Glass Nickel Pizza Company

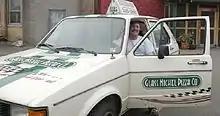
A Glass Nickel "Grease Car." A VW Rabbit

The Glass Nickel is known around Madison for its commitment to environmental sustainability and responsibility. The use of waste vegetable oil (WVO) and hybrid vehicles is unique to delivery restaurants in Madison, and to most delivery systems in America. WVO vehicles are diesel vehicles that have been converted to run off used fryer grease, or other vegetable based oils. The original Glass Nickel has a system in place to automatically convert used fryer oil into fuel for vehicles. Used oil from deep fryers is transported through the building into a filtration room in the restaurant's basement. There, the oil is run through a series of filters and placed in a holding tank until needed for fuel for the delivery fleet. On the outside of the building is a diesel pump that delivery drivers and neighbors use to fill their vehicles. The entire configuration is self-contained within the store. The cars average 45-50 MPG on WVO. Because the oil is made from living plants, any carbon dioxide emissions are a zero addition to the atmosphere, as the plants used for oil—canola, corn, soy, etc.,-- remove the carbon dioxide from the atmosphere. The Glass Nickel also owns and operates two hybrid vehicles in their delivery fleet. New franchisees are required to own and operate at least one Alternative fuel vehicle in their delivery fleet by their third year of operation, be it a WVO Vehicle, hybrid or electric. Furthermore, the store is in the process of converting its interior lighting from fluorescent to L.E.D. light. A new pizza oven shuts off when pizzas are not baking, saving natural gas. Only two of the GN stores currently own and operate these ovens: Fitchburg and the Atwood location. Plans are in the works for a solar array to be constructed atop the restaurant as well.